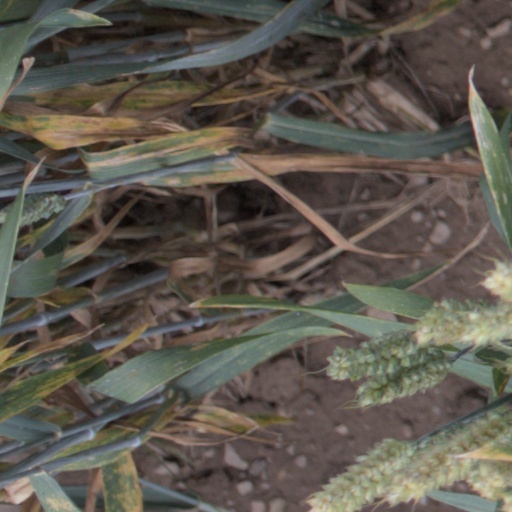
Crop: wheat